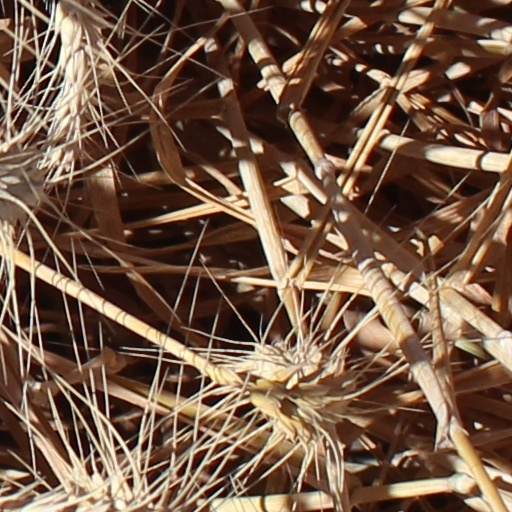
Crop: wheat